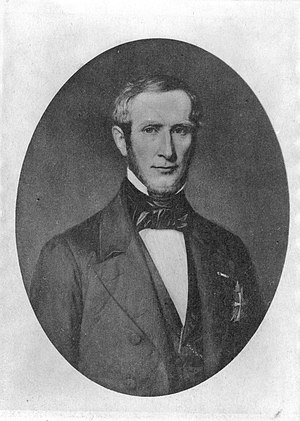
C.E. Bardenfleth
Carl Emil Bardenfleth (9. maj 1807 - 3. september 1857) dansk embedsmand og politiker.
Carl Emil Bardenfleth var dansk embedsmand og politiker.